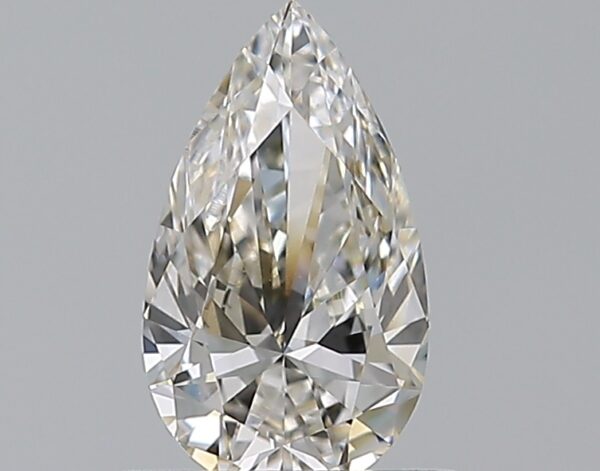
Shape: pear
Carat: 0.51
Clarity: VS1
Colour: L
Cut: EX
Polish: EX
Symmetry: VG
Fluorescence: M
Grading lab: GIA
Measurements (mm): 7.55 x 4.37 x 2.55